Peringalkuthu Dam

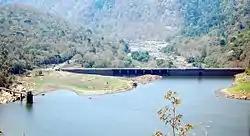
Dam and its reservoir

The Peringalkuthu left bank extension project was made by laying an additional penstock from the Peringalkuthu reservoir to avoid the dam spill during intense monsoon. The powerhouse comprises one unit of 16 MW capacity. After power generation, water from Peringalkuthu & PLBE is released to the Chalakudi River.